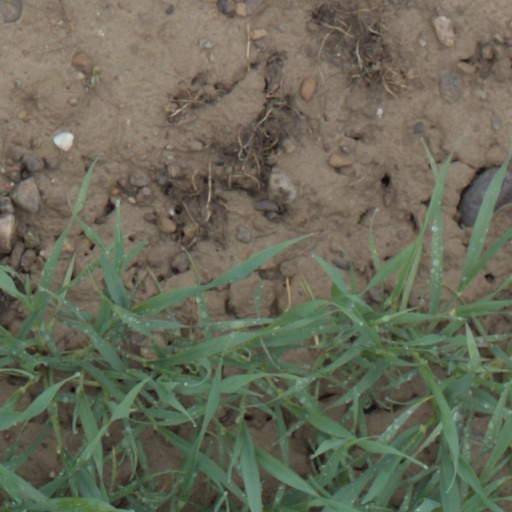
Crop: wheat